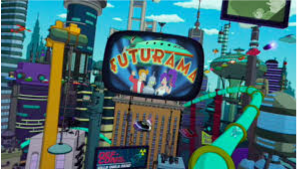
Portrait style: Cartoon Portrait